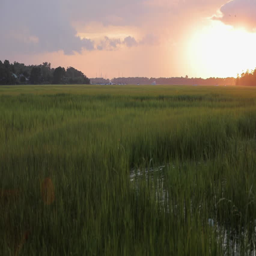
a marsh at sunset with industrial ship loading cranes in view along with boats and water